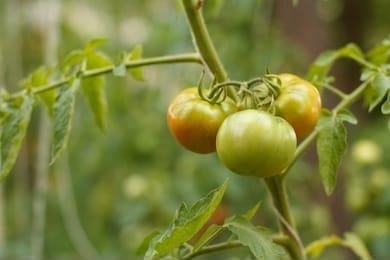
Label: tomato